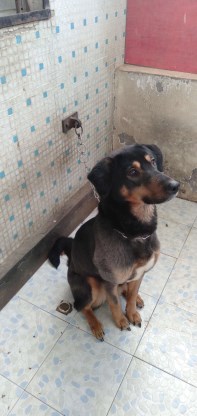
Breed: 3336-n000121-chinese_rural_dog